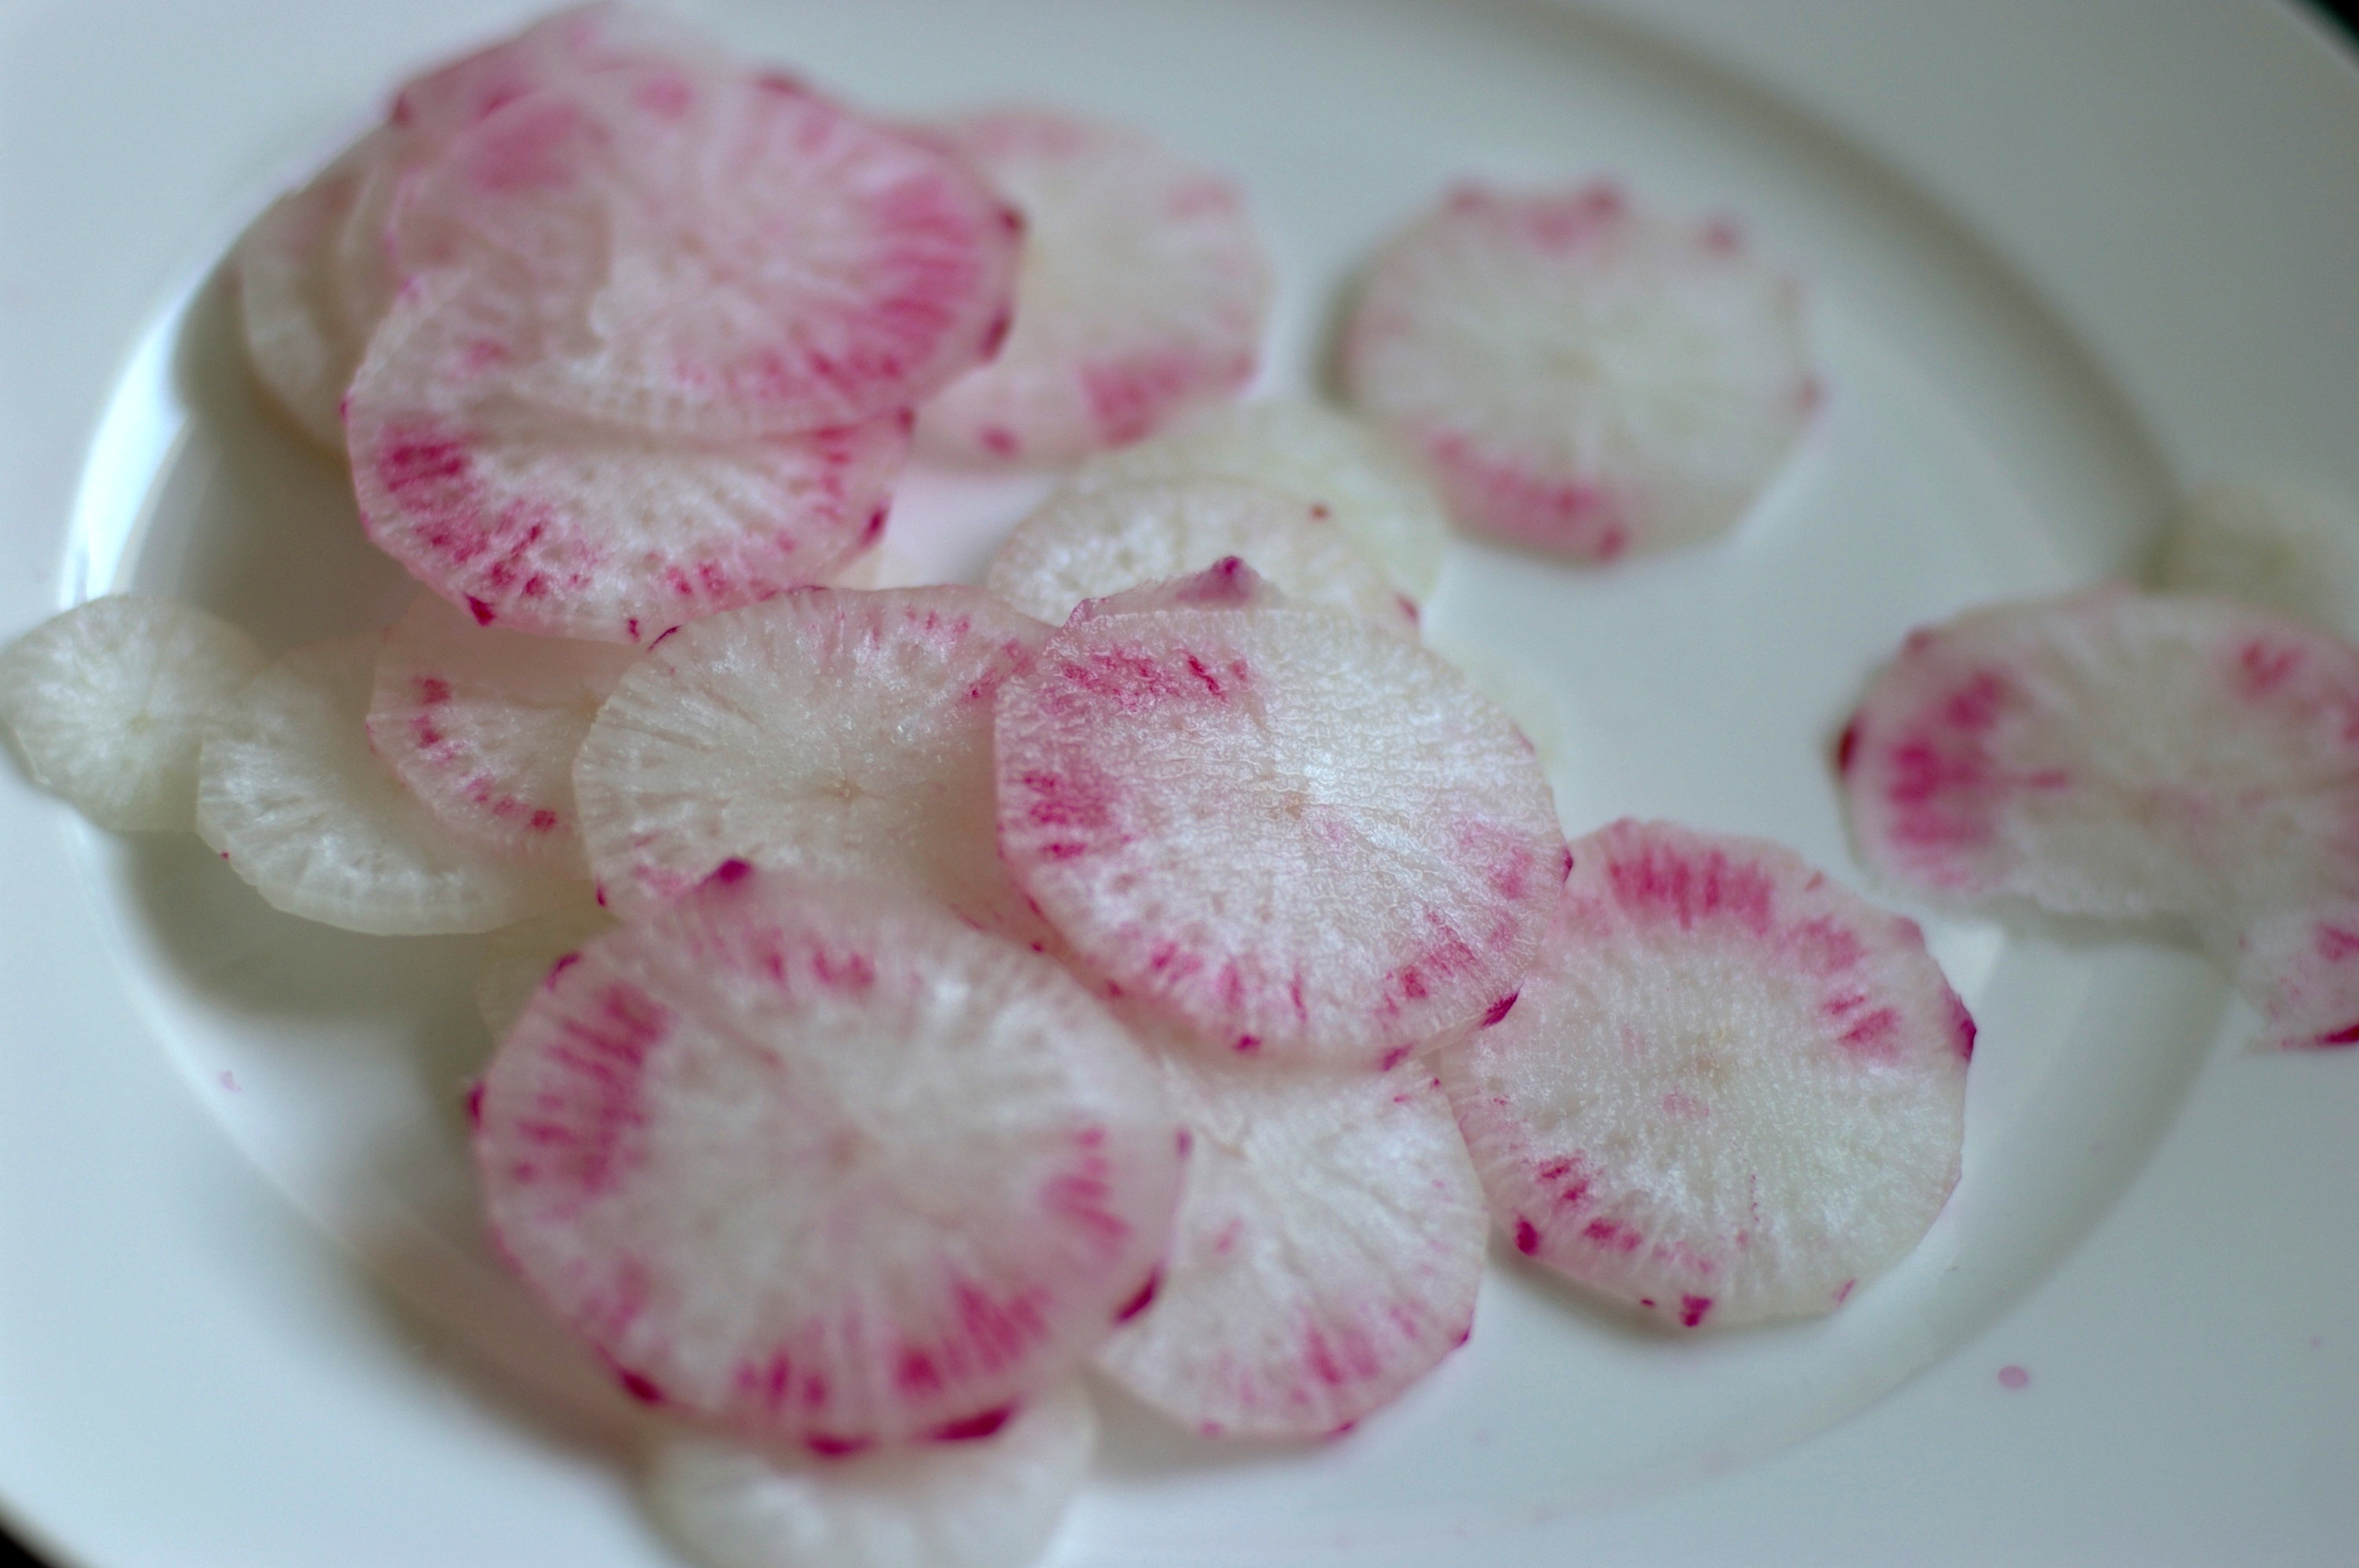
plant, flower, petal, dish, food, produce, pink, dessert, 2011, icing, pentax, snapseed, essen, sweetness, lenstagged, steffenzahn, k100d, justpentax, iamflickr, cosina, voigtlander, 58mm, nokton, 58mmf14, 58mm14, nokton58mmf14slii, 58mmf14nokton, flavor, cosinavoigtl nder, voigtl ndernokton58mmf14